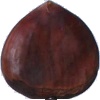
Label: chestnut